Steve Womack

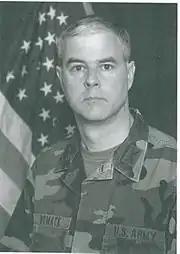
Steve Womack as an Army National Guard lieutenant colonel in 2002

Womack was born in Russellville, Arkansas. His parents were Elisabeth (née Canerday) and James Womack. Womack graduated from Russellville High School in 1975.